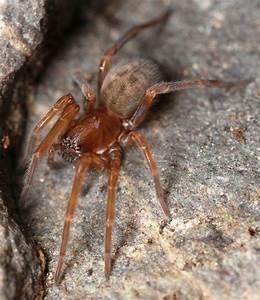
spider